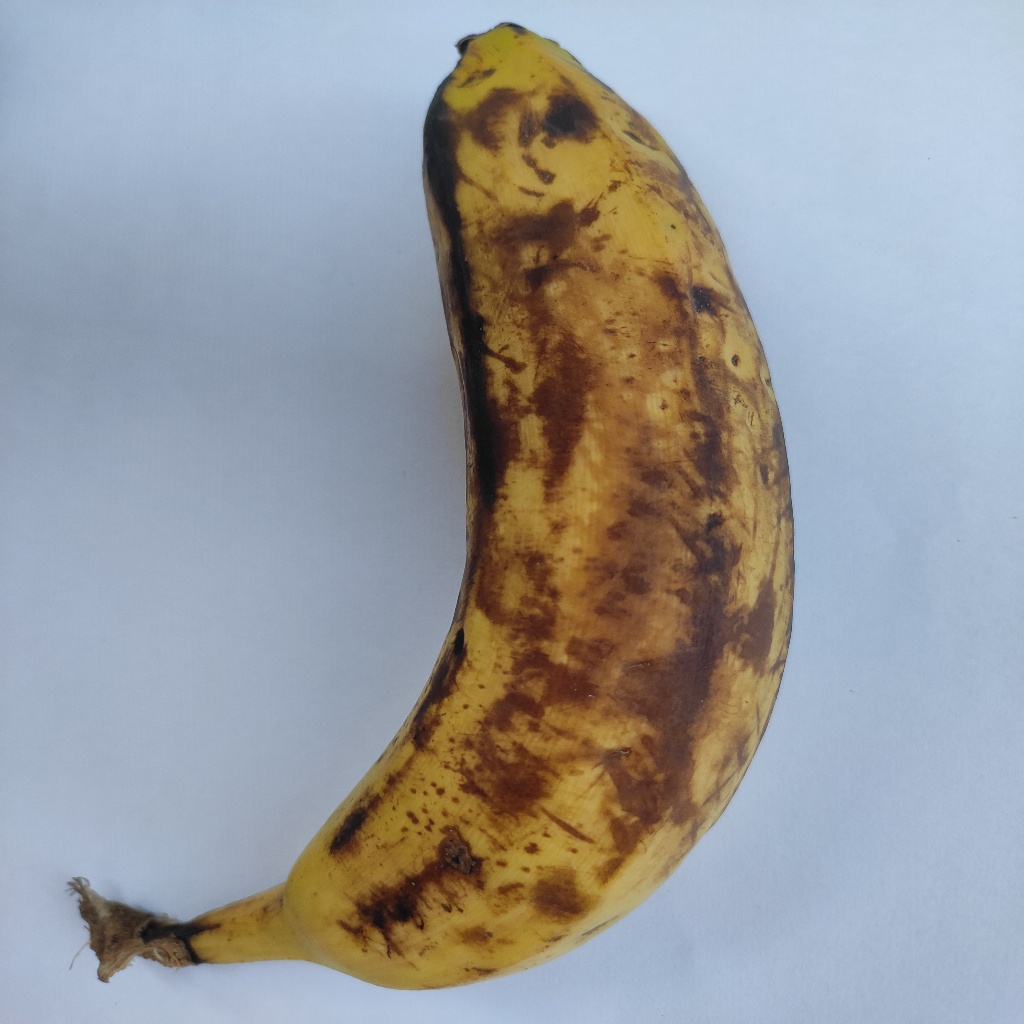
Crop: banana
Quality class: Defect